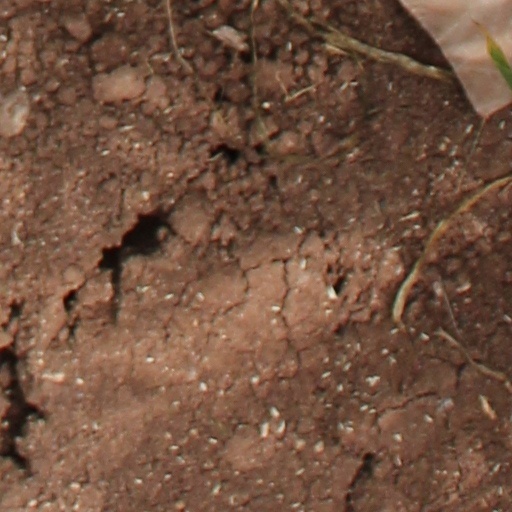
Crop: wheat